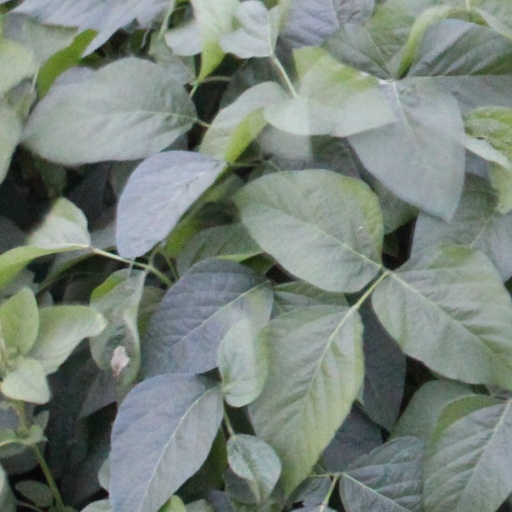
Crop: soybean